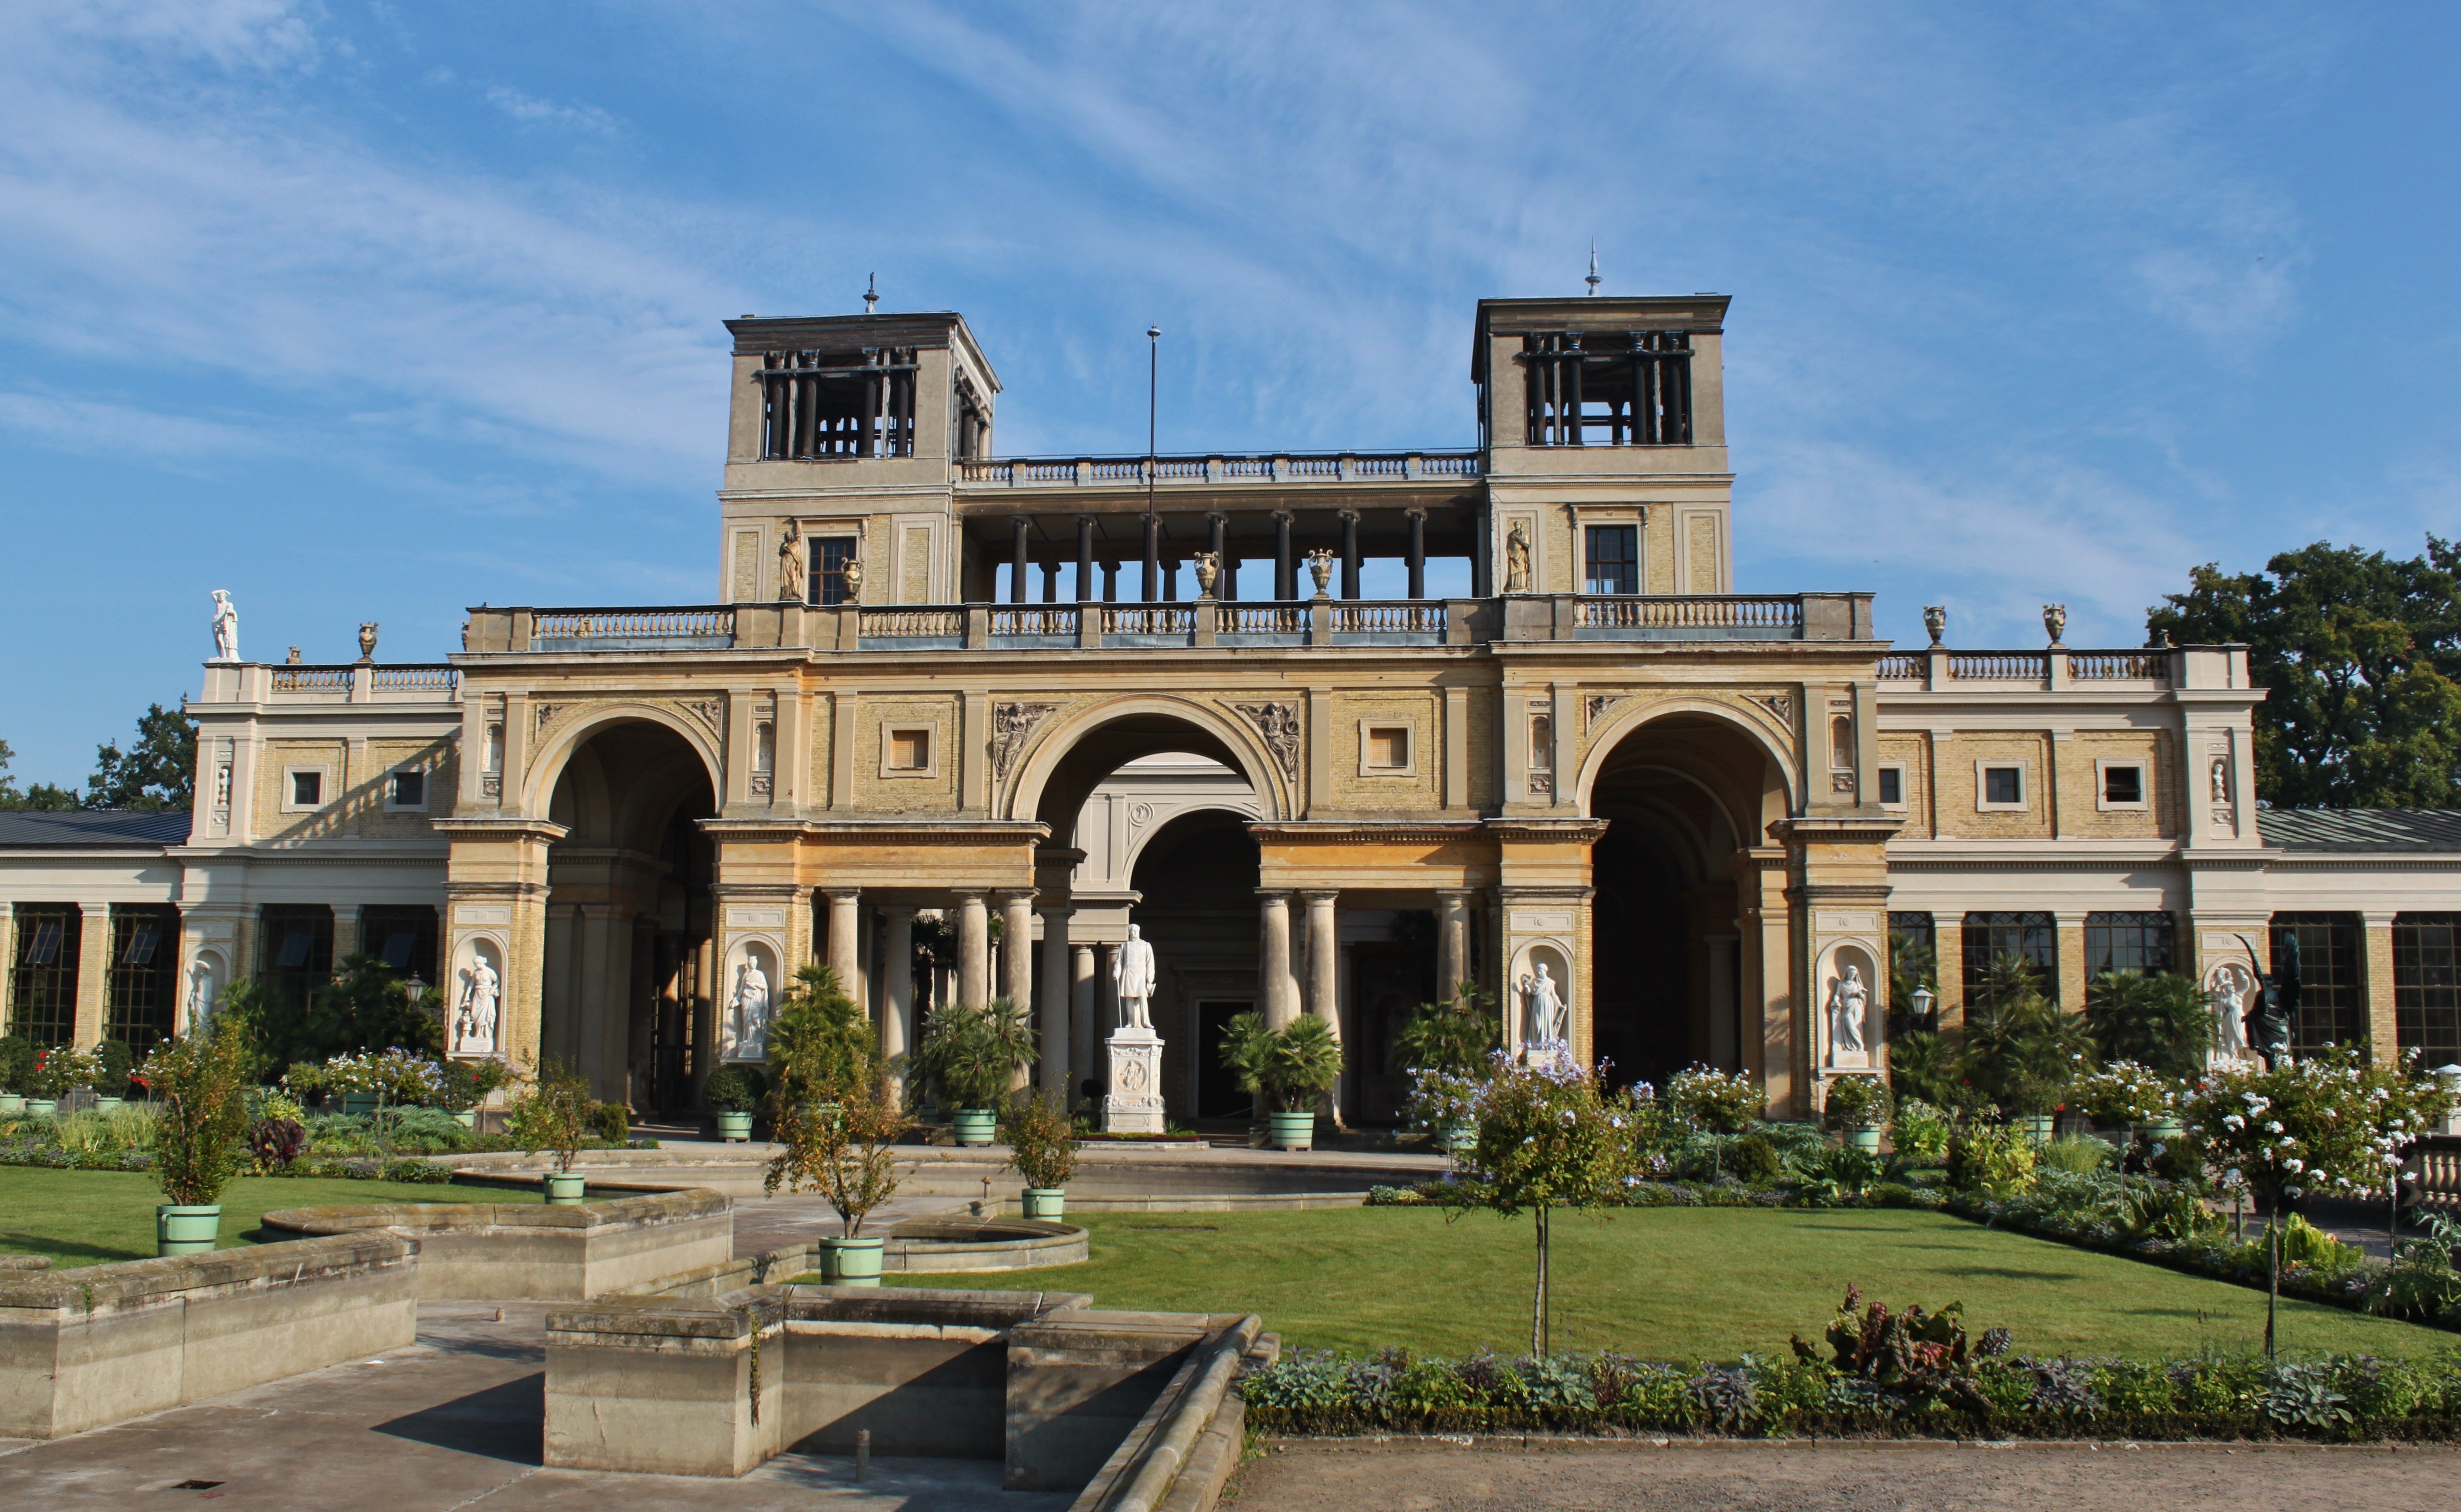
architecture, plant, mansion, building, chateau, palace, home, arch, plaza, park, castle, landmark, facade, botany, places of interest, courtyard, arches, germany, history, town square, orangery, botanical garden, tourist attraction, estate, arcades, historically, potsdam, imposing, neumarkt, stately home, ancient history, schloss sans souci, building view